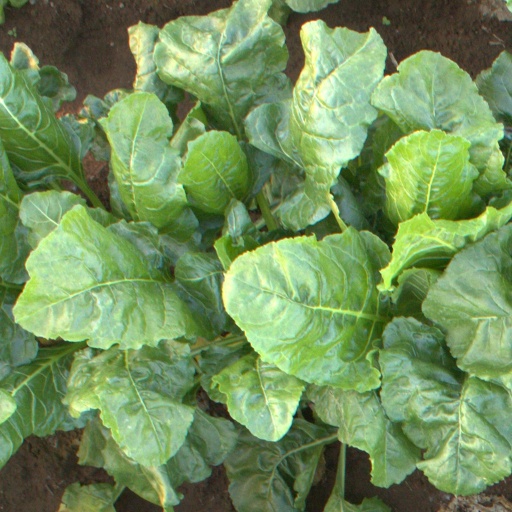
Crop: sugar beet